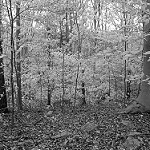
Label: B & W